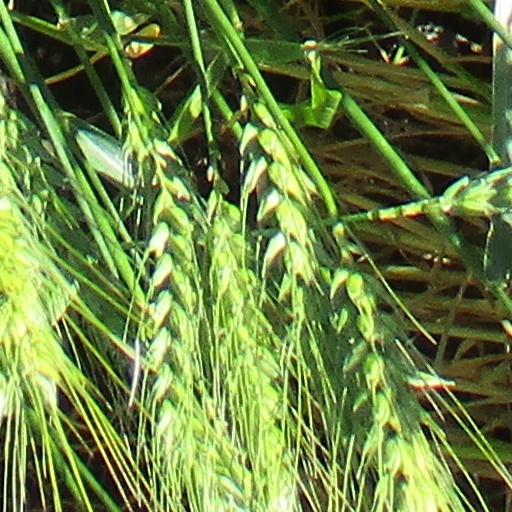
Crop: wheat